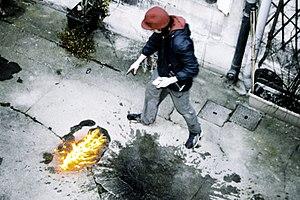
En psychopathologie et psychiatrie du XIXᵉ siècle, la monomanique est un délire caractérisé par une préoccupation unique. La monomanie intellectuelle caractérise un patient obsédé par une ou plusieurs idées délirantes. La monomanie affective ou raisonnante concerne un patient qui peut conserver une certaine conscience de son trouble, contrairement à la monomanie émotionnelle pour laquelle une ou plusieurs émotions abolissent son raisonnement et sa volonté.